British submarine flotilla in the Baltic

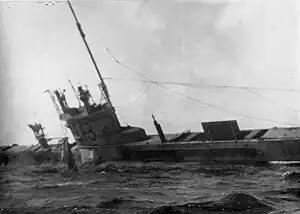
The British submarine aground at Saltholm in The Sound in 1915 before being attacked by German torpedo boats

The E-class submarines entered the Baltic Sea through the Danish straits through waters only deep. On 19 August 1915, was stranded in The Sound near Saltholm. In a breach of Danish neutrality, she was destroyed by German torpedo boat "G132", with a loss of 15 of her crew. The other subs managed to enter the Baltic without being intercepted by the Germans. and made the passage to Reval safely in September 1915.